Ryusai Shigeharu

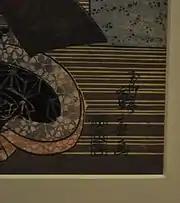
signature & seal

In the era (4/1818-12/1830), Shigeharu began working in various media including single-sheet prints, book illustration, theater billboards and programs, and paintings. His artistic output is generally dated to the period c.1820-1849, with the years 1829-1831 marking the peak of his work in single-sheet print design. There are several blank periods in his career from which no or very few prints are known, including mid-1822 through mid-1825 and 1838.